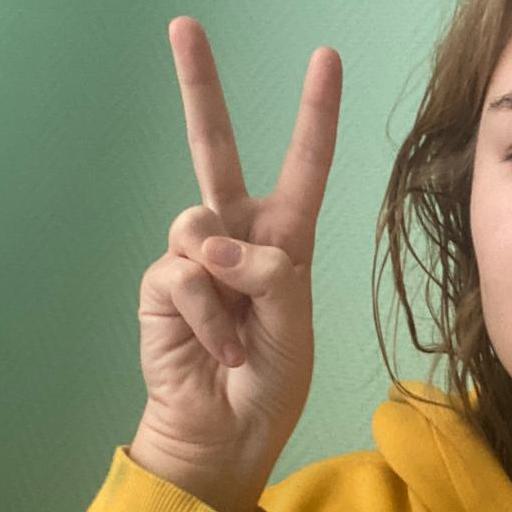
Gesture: peace